L'Aplec del Caragol

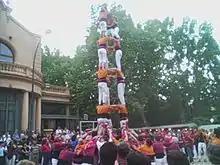
Acrobatic formation at the 2005 gathering

In the fourth celebration of l’Aplec del Caragol an album with folk songs from Lleida including one dedicated to the snail was recorded. In 1986, l'Aplec del Caragol was included in the program of la Festa Major de Lleida. A week before the celebration of l'Aplec, on May 8, 1988, Lleida entered the Guinness Book of Records with the achievement of a world record: the realization of the world's largest tray of snails. In 1990 a new edition of the album l’Aplec del Caragol was presented with nine popular songs from Lleida with lyrics and music of the brothers Angel and Joan Martinez and with the collaboration of Manuel Peralta, Eduardo Quijada and the Federation of Clubs of l 'Aplec.